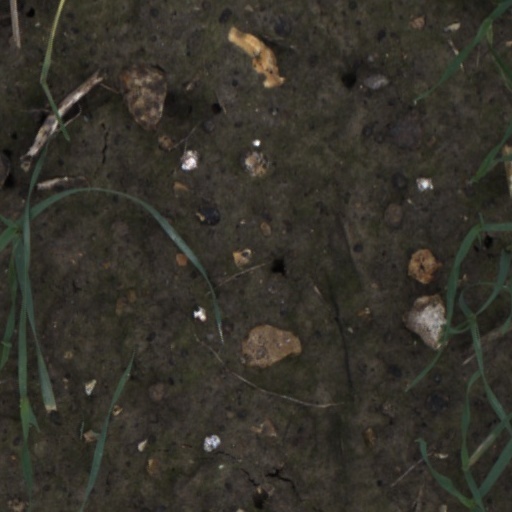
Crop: wheat